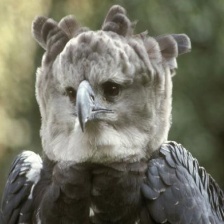
Species: HARPY EAGLE
Scientific name: HARPIA HARPYJA